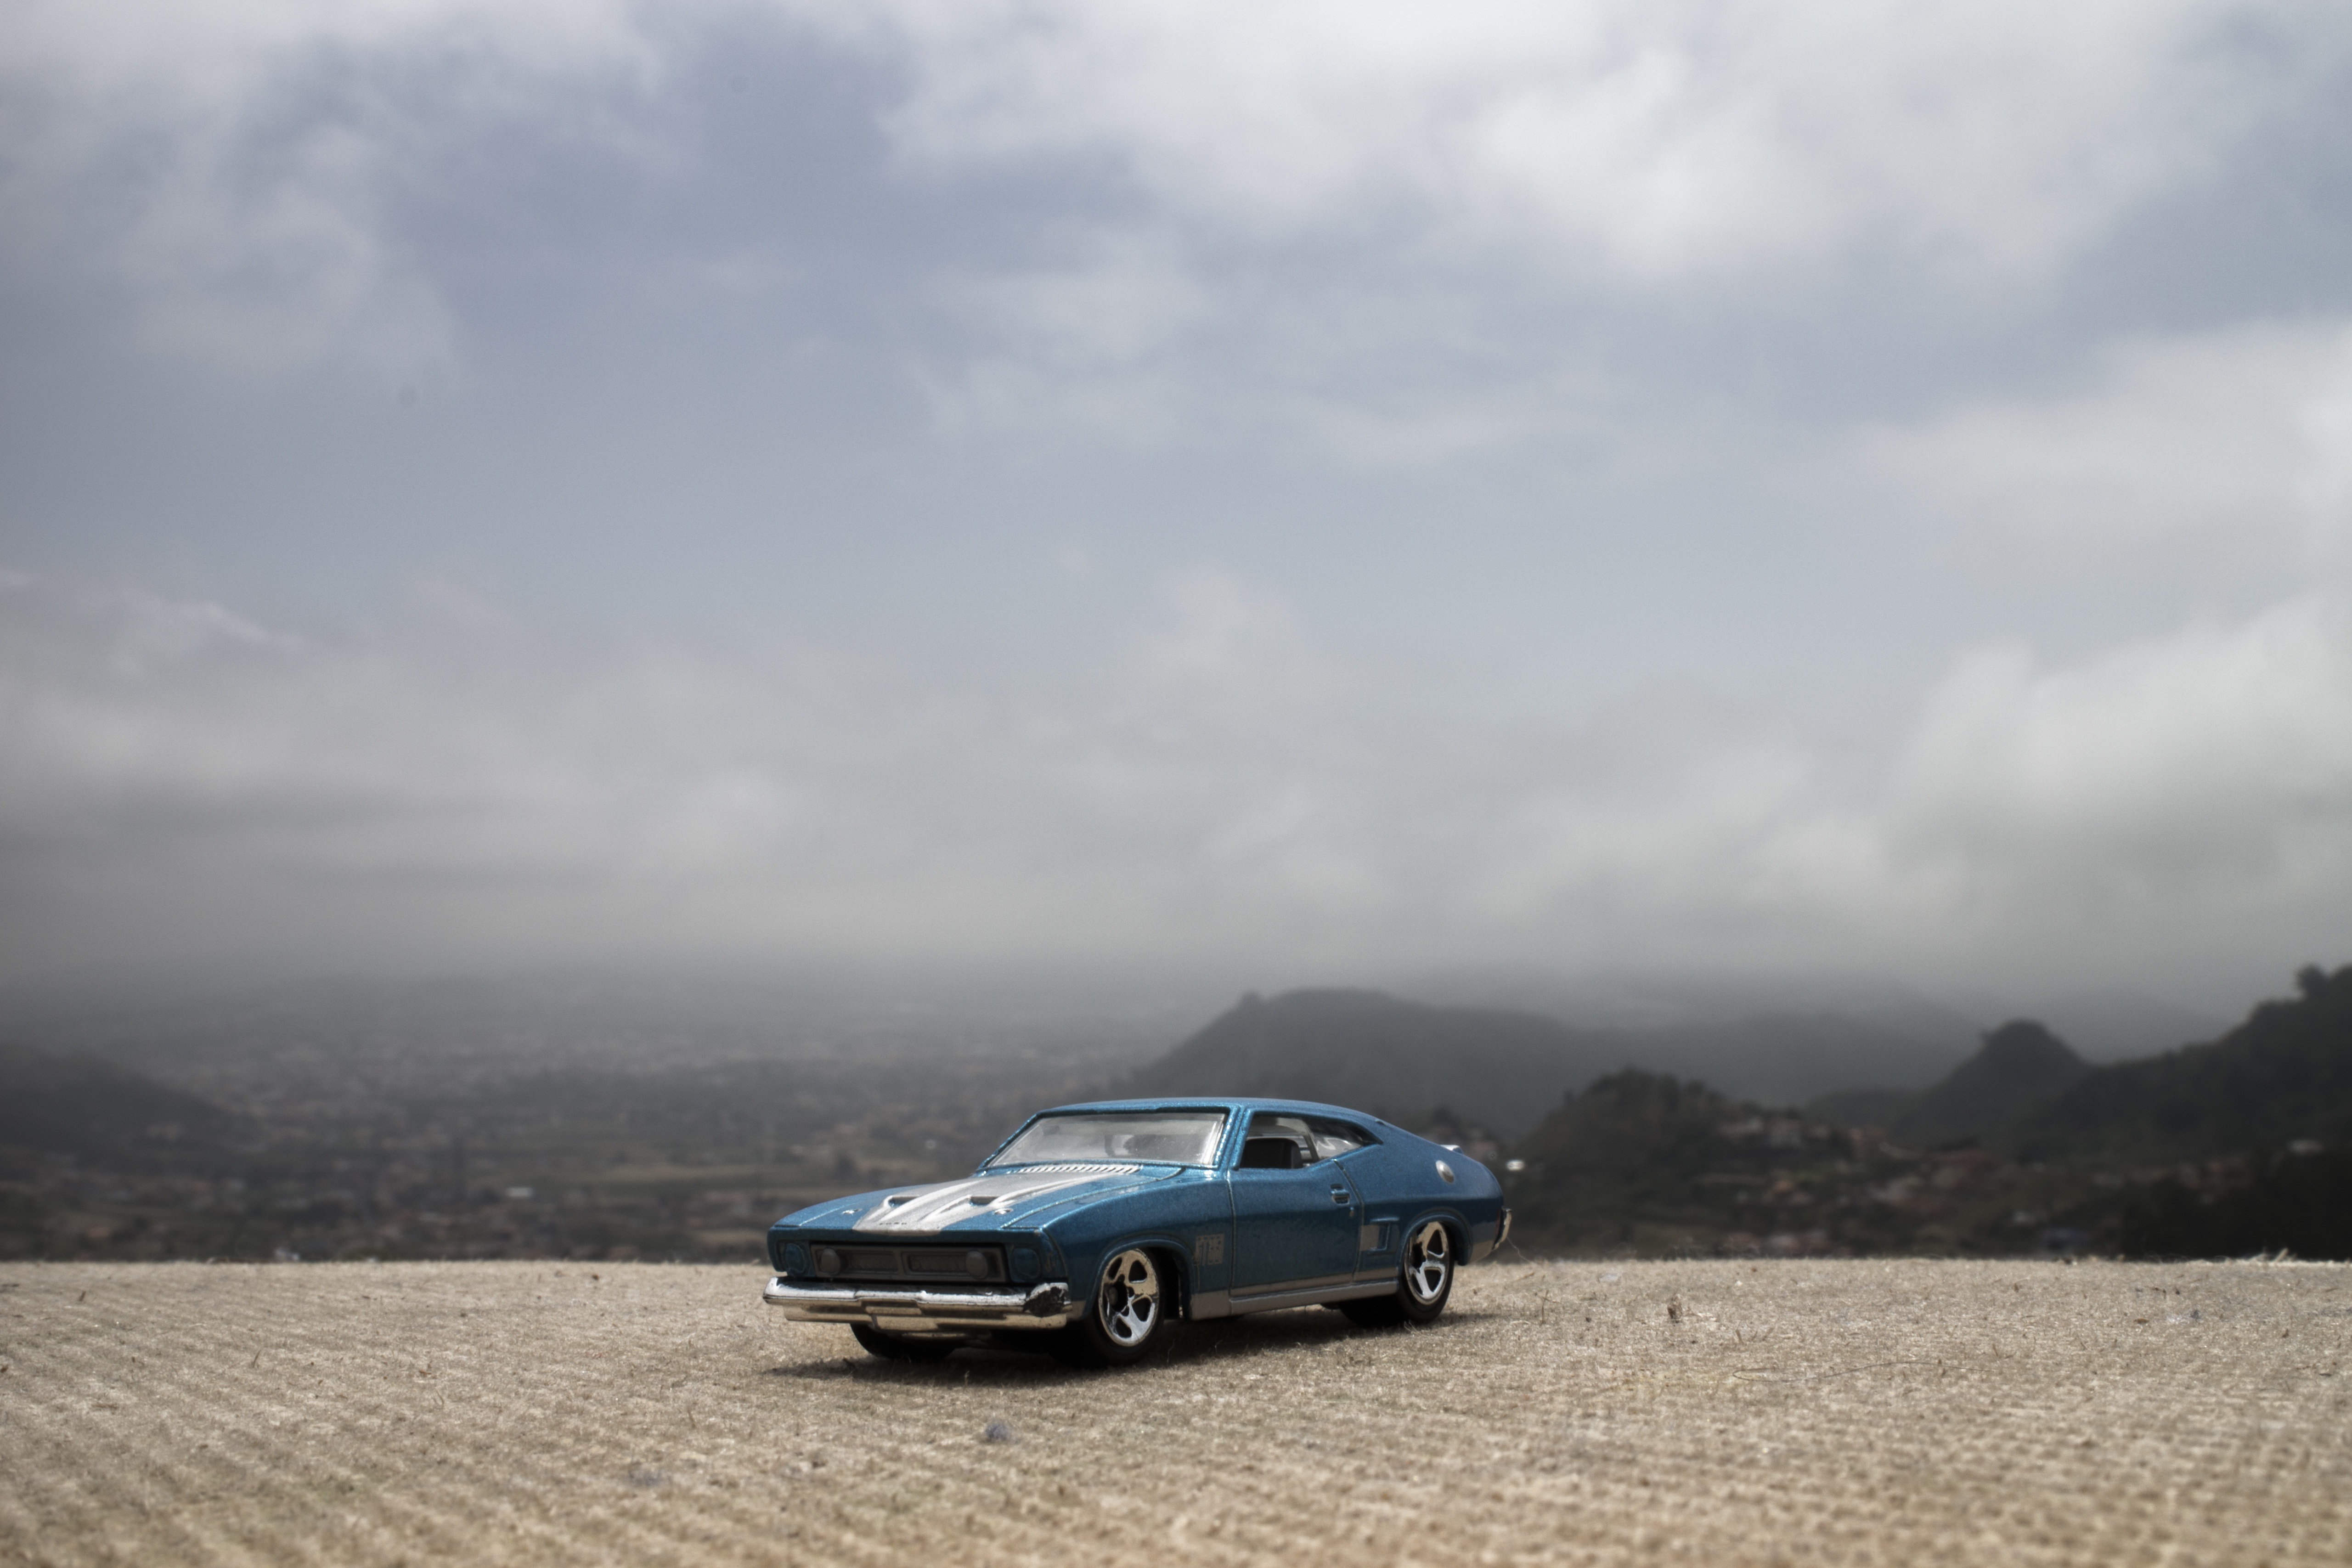
car, vintage, automobile, retro, view, driving, old, panorama, lookout, transportation, model, vehicle, symbol, nostalgia, classic car, sports car, muscle car, race, supercar, power, american, design, sports, engine, oldtimer, style, roadster, ecosystem, automobile make